Warwick War Memorial

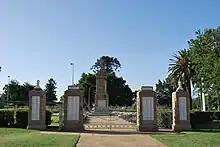
Warwick War Memorial beyond the Memorial Gates

The Warwick War Memorial was constructed in 1923 and the gates were completed one year later in 1924. It is thought to be designed by Roy and Hugh Campbell and executed by Frank Williams. The memorial honours the 122 local men who fell during the First World War and the gates honour the 377 who served and returned. The memorial is situated on the south-eastern corner of Leslie Park, which has been a recreational square and park for the town since the first surveys in the late 1840s.